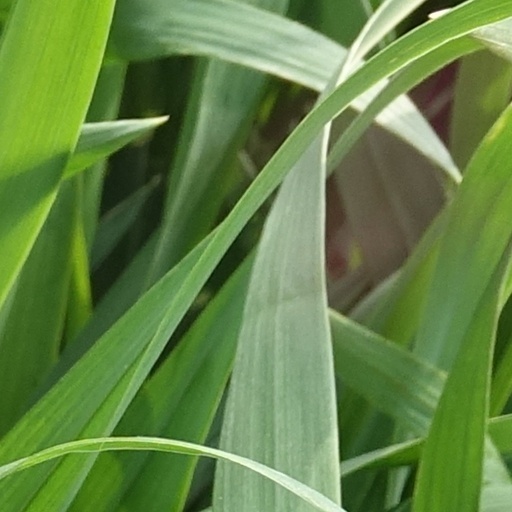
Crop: wheat